Calaboose (film)

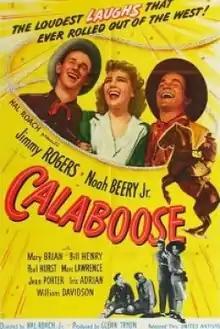
Theatrical poster

Calaboose is a 1943 American Western film directed by Hal Roach Jr. It stars Jimmy Rogers, Mary Brian and Noah Beery Jr.